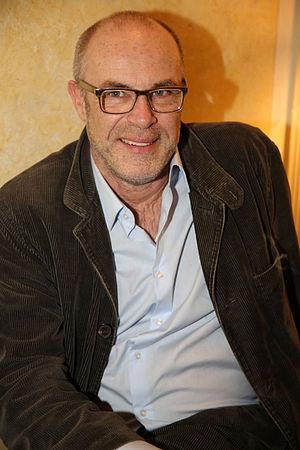
Peter Kremer est un acteur allemand, né le 18 février 1958 à Brilon. Il tourne entre 1998 et 2004 dans la série Siska dont il tenait le premier rôle, celui du commissaire principal Peter Siska.